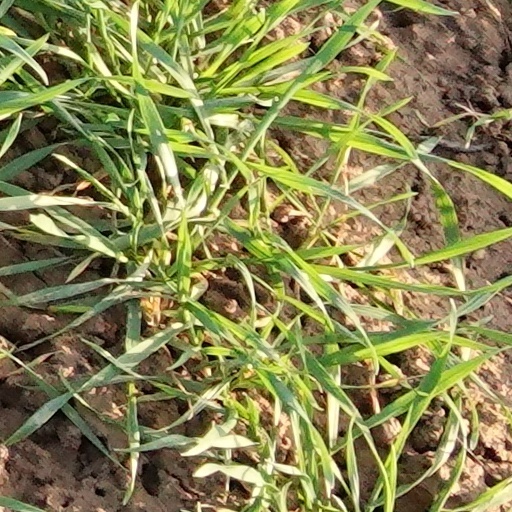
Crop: wheat